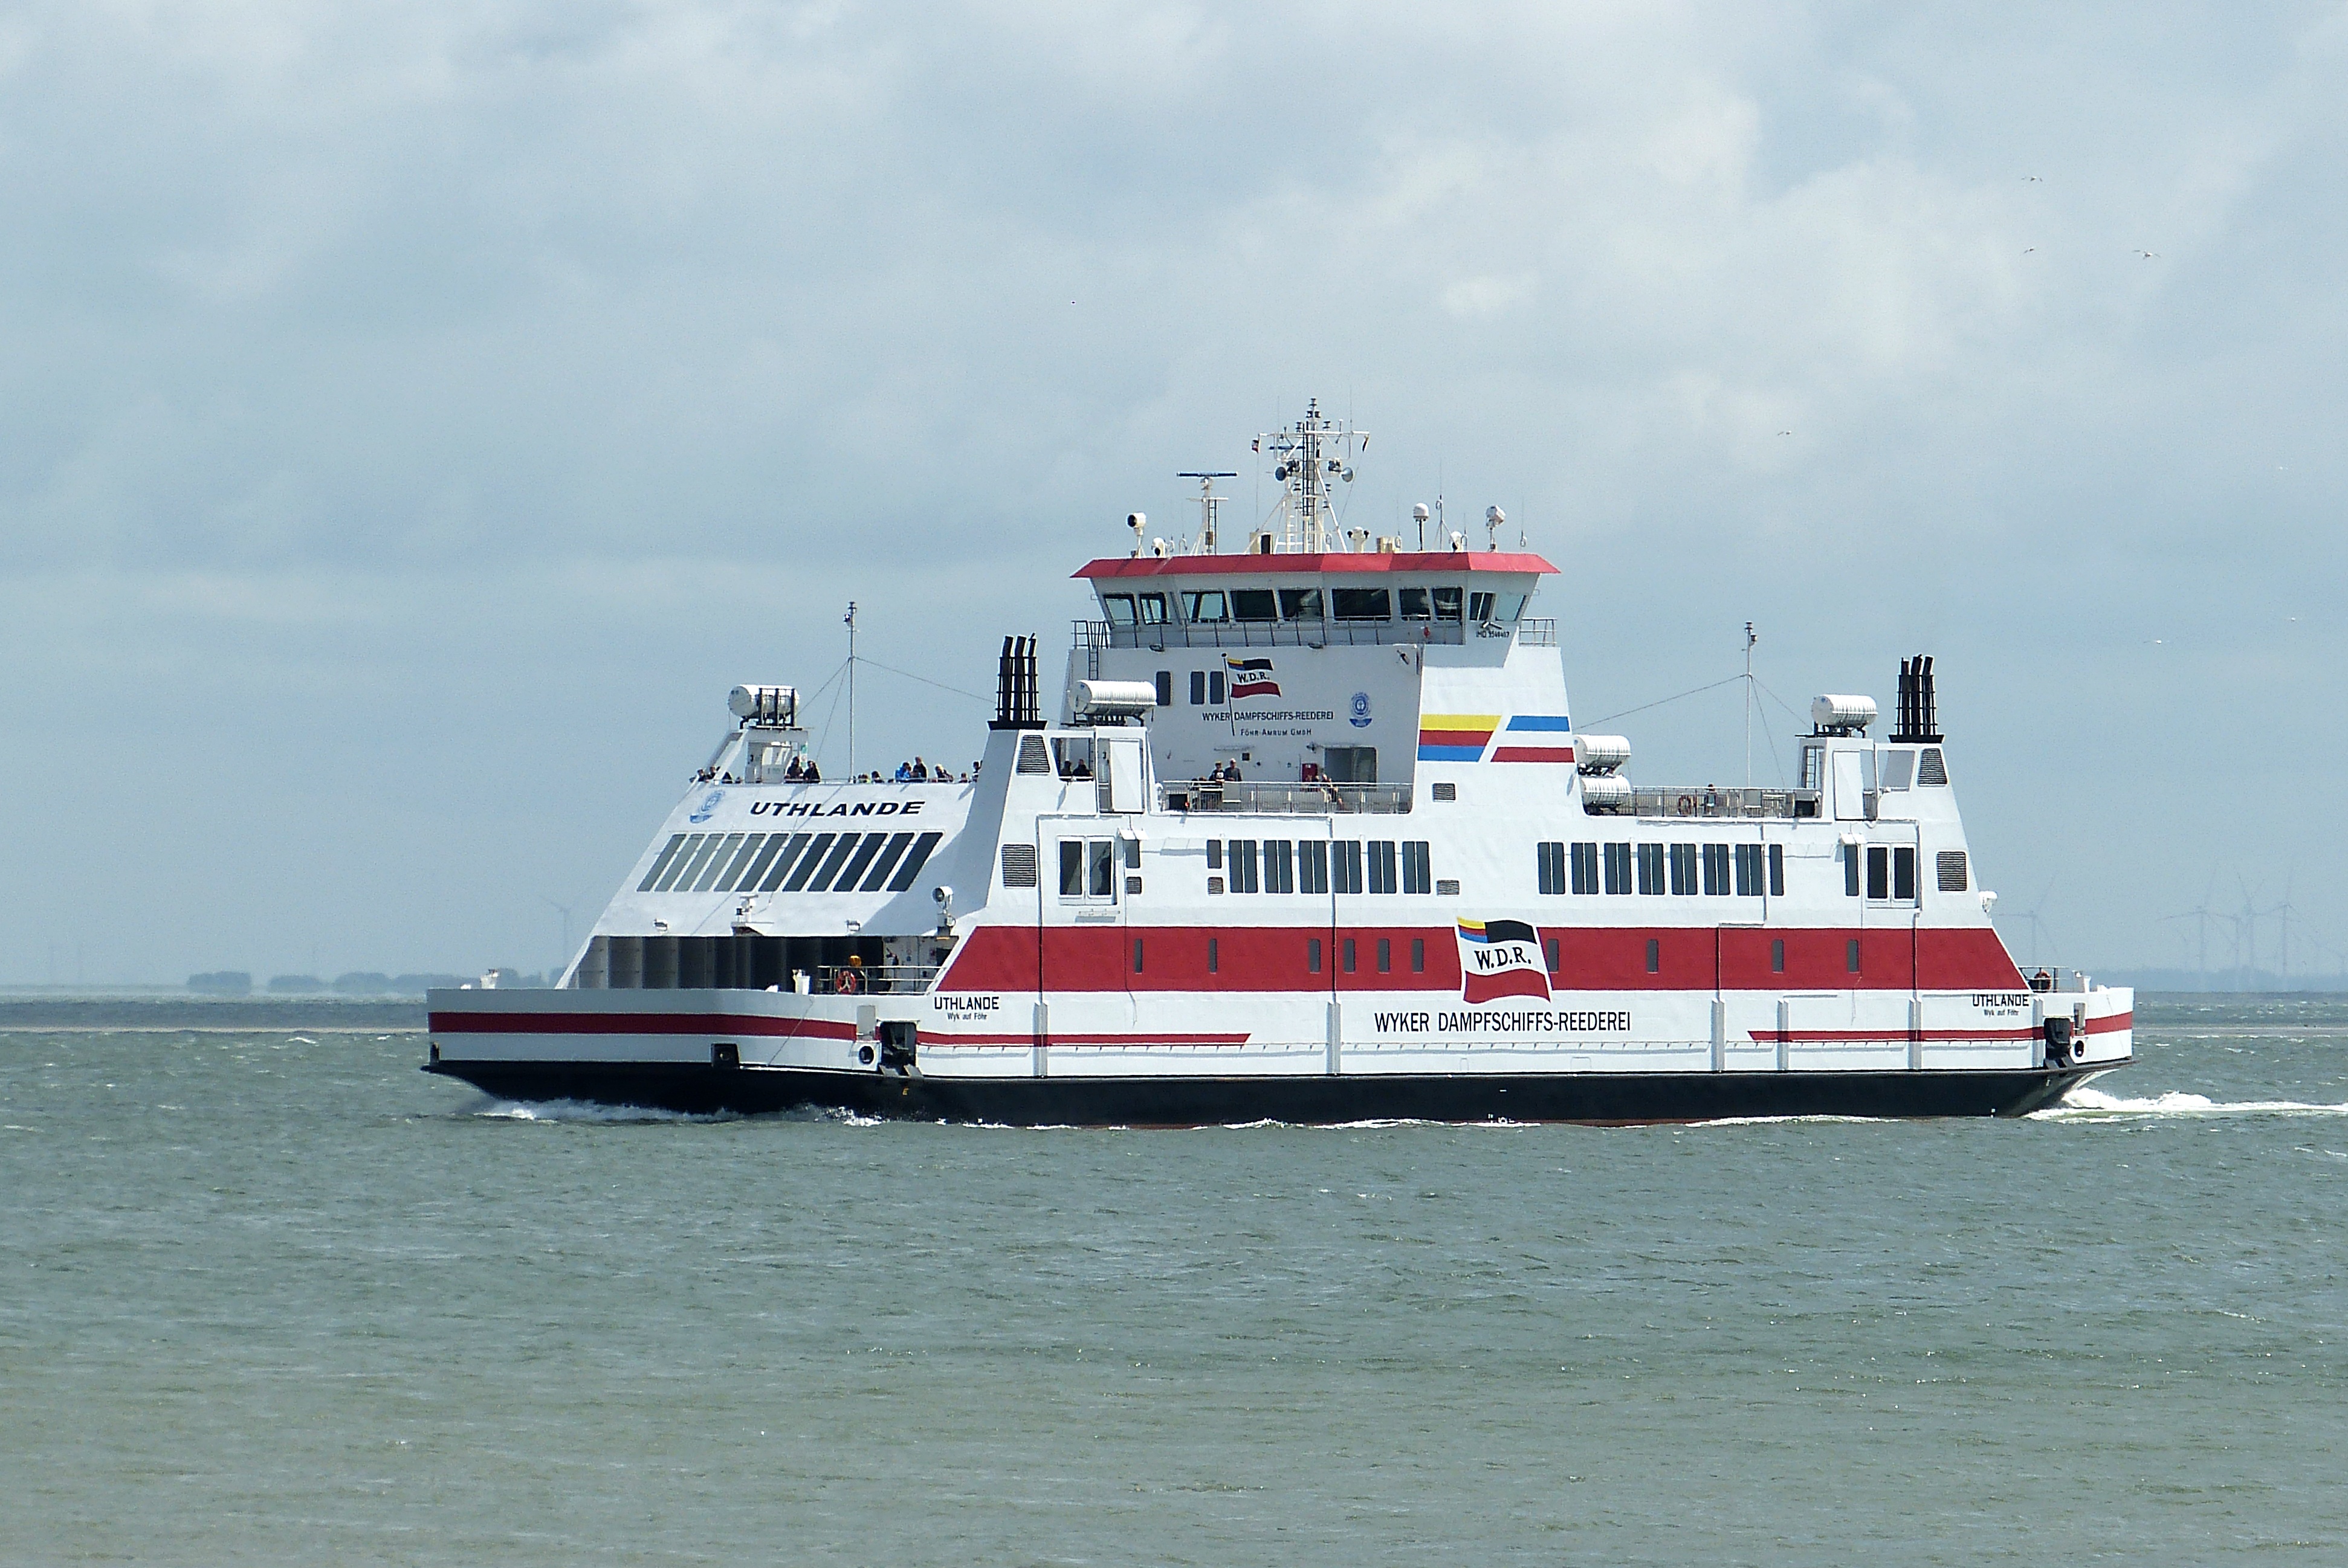
sea, boat, crossing, ship, transport, vehicle, holiday, island, tourism, cargo ship, ferry, channel, shipping, tugboat, watercraft, north sea, motor ship, passenger ship, freight transport, shipping company, f hr, dageb ll, wyk, pilot boat, anchor handling tug supply vessel, platform supply vessel